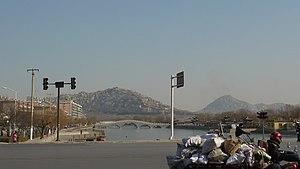
Zoucheng, anciennement Zouxian, est une ville de l'ouest de la province du Shandong en Chine. C'est une ville-district placée sous la juridiction administrative de la ville sous-provinciale de Jining.